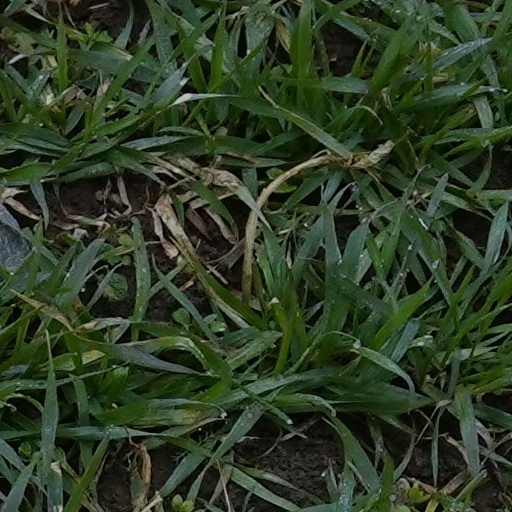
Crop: wheat